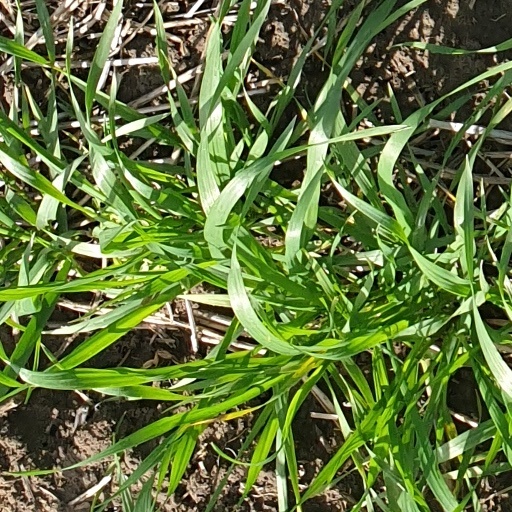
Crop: wheat